Family in the United States

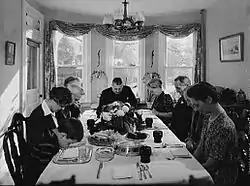
Saying grace before carving the turkey at Thanksgiving dinner in the home of Earle Landis in Neffsville, Pennsylvania

The percentage of single-parent households has doubled in the last three decades, but that percentage tripled between 1900 and 1950. The sense of marriage as a "permanent" institution has been weakened, allowing individuals to consider leaving marriages more readily than they may have in the past. Increasingly, single-parent families are due to out of wedlock births, especially those due to unintended pregnancy. From 1960 to 2016, the percentage of U.S. children under 18 living with one parent increased from 9 percent (8 percent with mothers, 1 percent with fathers) to 27 percent (23 percent with mothers, 4 percent with fathers).